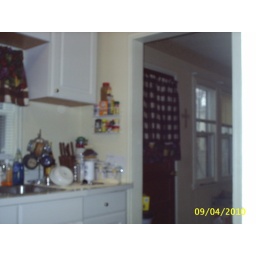
this is from the stairs in the kitchen looking into the living room. the door with the curtain on it is the front door.